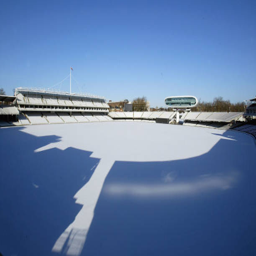
a blanket of snow covers the whole field .